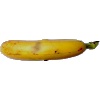
Label: Banana Lady Finger 1